1952 World Series

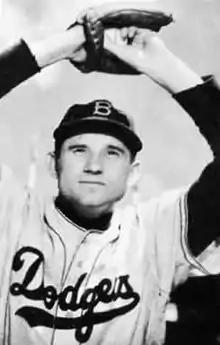
Preacher Roe

In Game 3, the Yankees struck first in the second on Eddie Lopat's RBI single with two on off Preacher Roe, but the Dodgers tied the game off Lopat in the third on Jackie Robinson's sacrifice fly with two on. In the fifth, Billy Cox singled, moved to second on a sacrifice bunt and scored on Pee Wee Reese's RBI single. In the eighth, after two leadoff singles, Andy Pafko's sacrifice fly made it 3–1 Dodgers. Yogi Berra's home run in the bottom of the inning cut the lead to 3–2, but in the ninth, Reese and Robinson singled, then (after Lopat was relieved by Tom Gorman) did a double steal. A passed ball allowed both to score to make it 5–2 Dodgers. Johnny Mize's home run in the bottom of the inning made it 5–3 Dodgers, but Roe retired the next two men to end the game and give the Dodgers a 2–1 series lead.